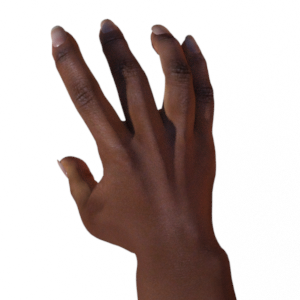
Label: paper